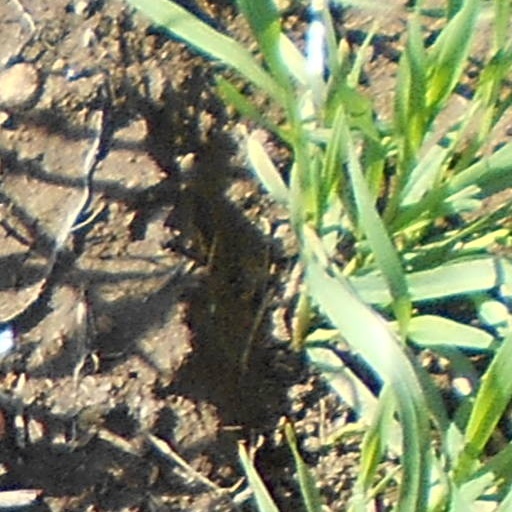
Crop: wheat